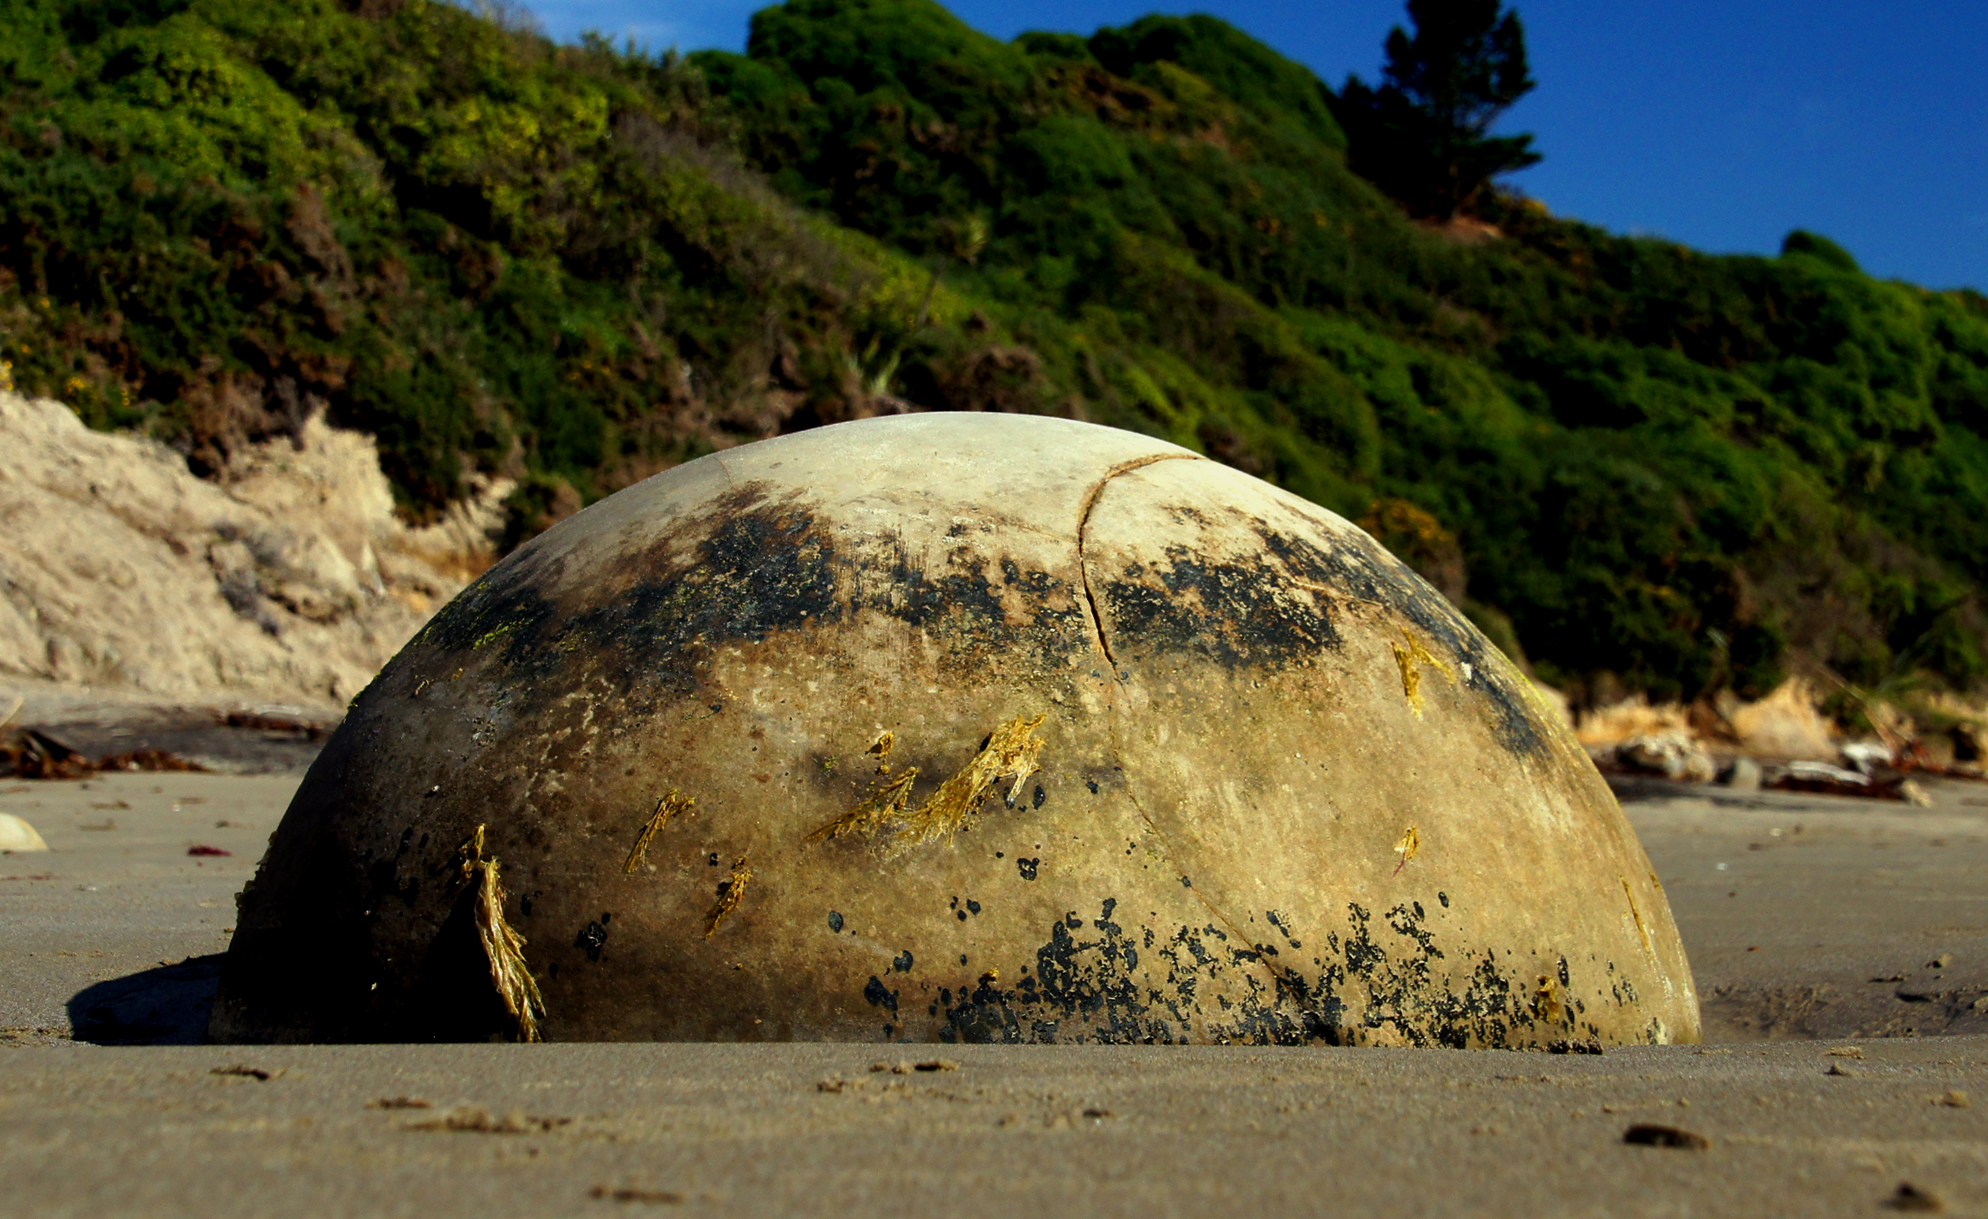
beach, sea, coast, sand, rock, material, newzealand, boulder, dome, otago, septarianconcretions, moerakiboulder